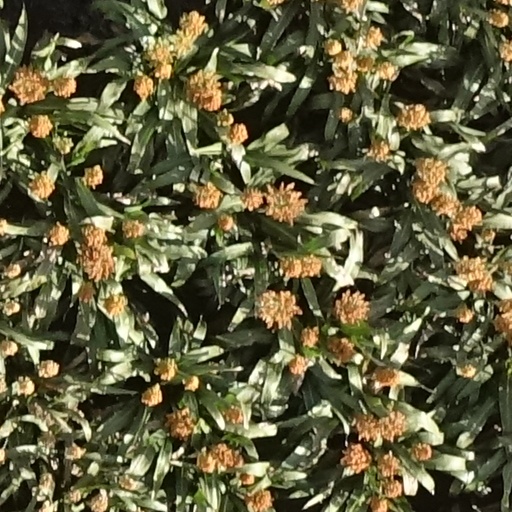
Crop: sorghum